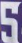
Number: 5